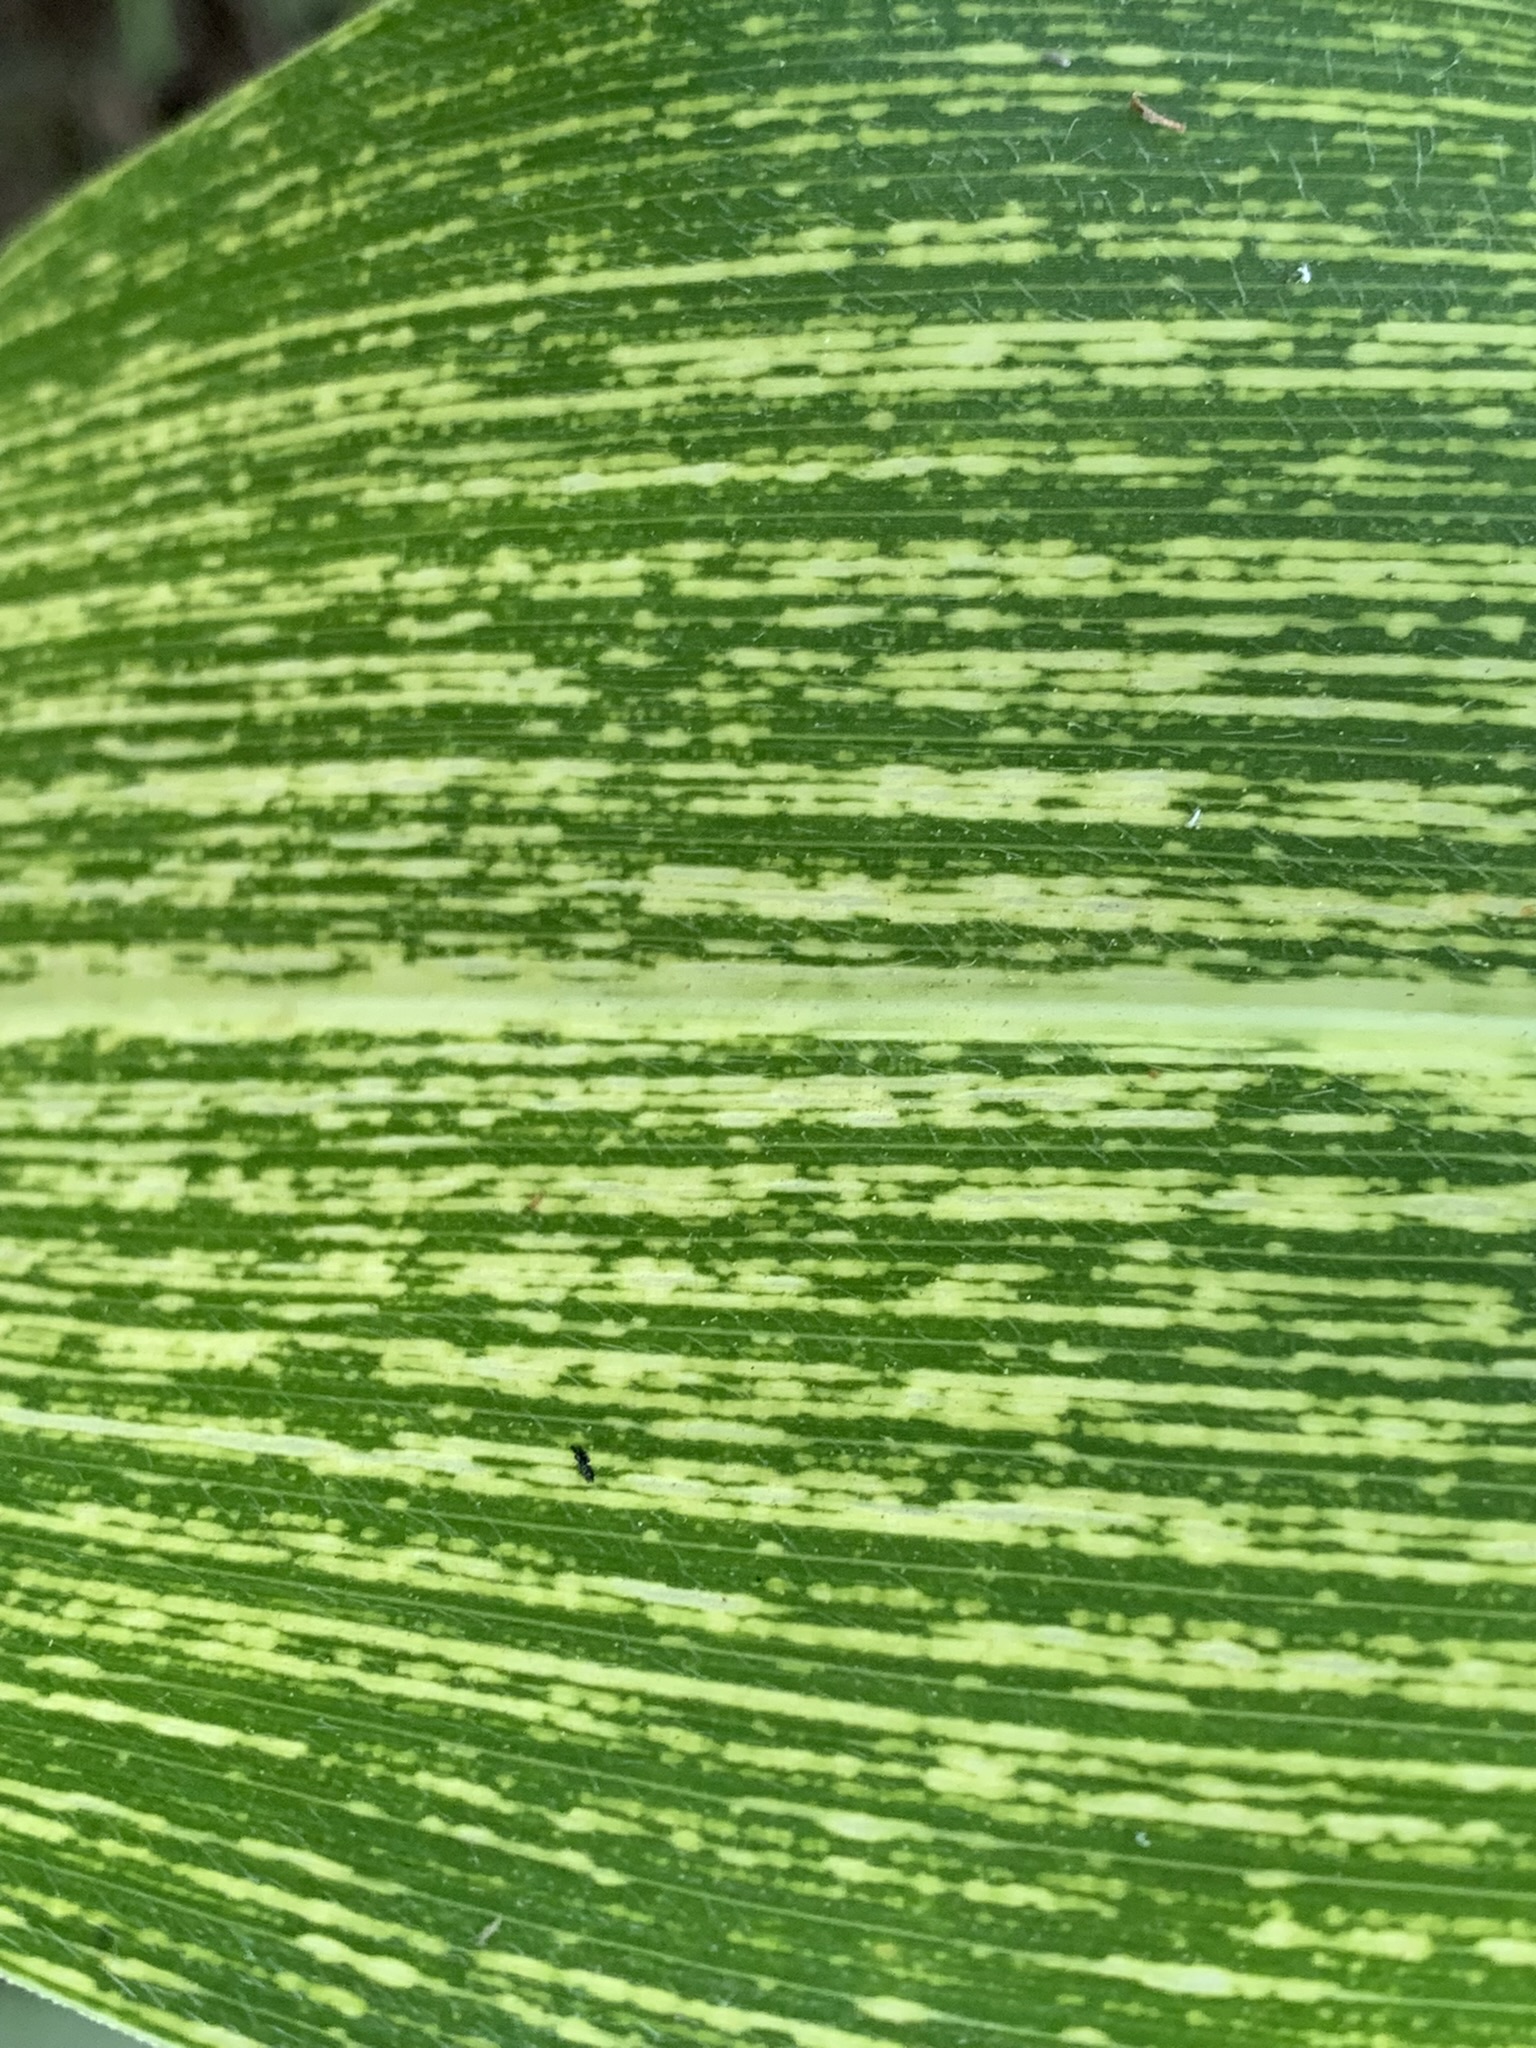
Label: MSV